Spooks series 1

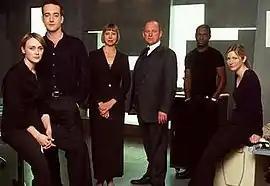
The cast for series one (from left to right): Keeley Hawes as Zoe Reynolds, Matthew Macfadyen as Tom Quinn, Jenny Agutter as Tessa Philips, Peter Firth as Harry Pearce, David Oyelowo as Danny Hunter, Lisa Faulkner as Helen Flynn.

Ten main cast members are listed in the first series. Matthew Macfadyen plays primary protagonist and senior case officer Tom Quinn. Creator David Wolstencroft found Tom to be the most fun, yet hardest character to write for due to him being the main character. When portraying the character, Macfadyen did what he was told to do; he did not want to create a backstory for the character as he did not find merit in doing so. Keeley Hawes plays junior case officer Zoe Reynolds. Hawes was attracted to the parallels between acting and spying. The actress described Zoe as "a feisty little number. She can be quite cold and you don't really know her," and the series sees "flashes of how she can be". David Oyelowo plays fellow junior case officer Danny Hunter. Oyelowo first became aware of the show when his agent brought him the script, and was quickly intrigued by the project, and wanted a part to play in it. He downplayed his enthusiasm to get the part. Macfadyen, Hawes and Oyelowo were initially wary of playing the lead characters even though the actors were in their mid-twenties, but eventually felt that they earned the right to be in the series.